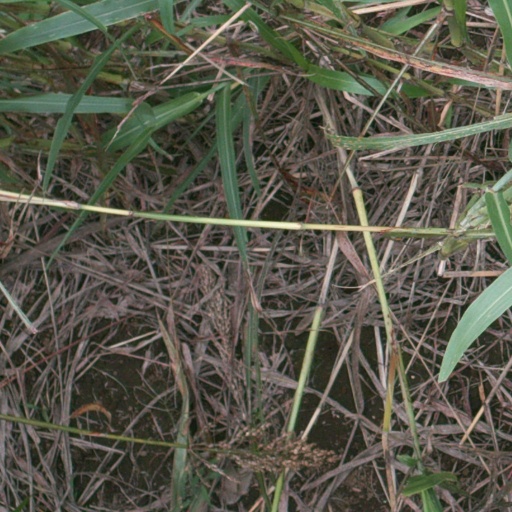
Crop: sorghum